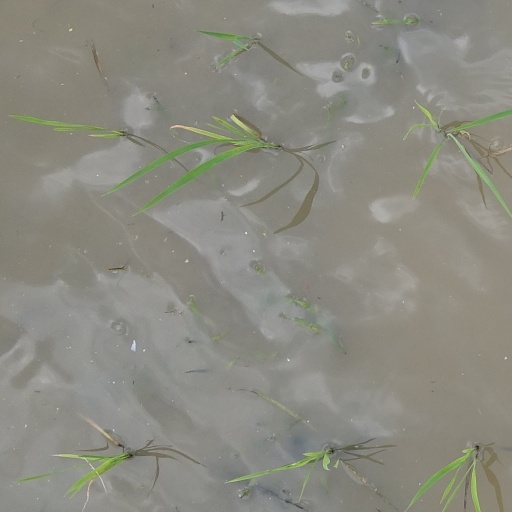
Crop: rice